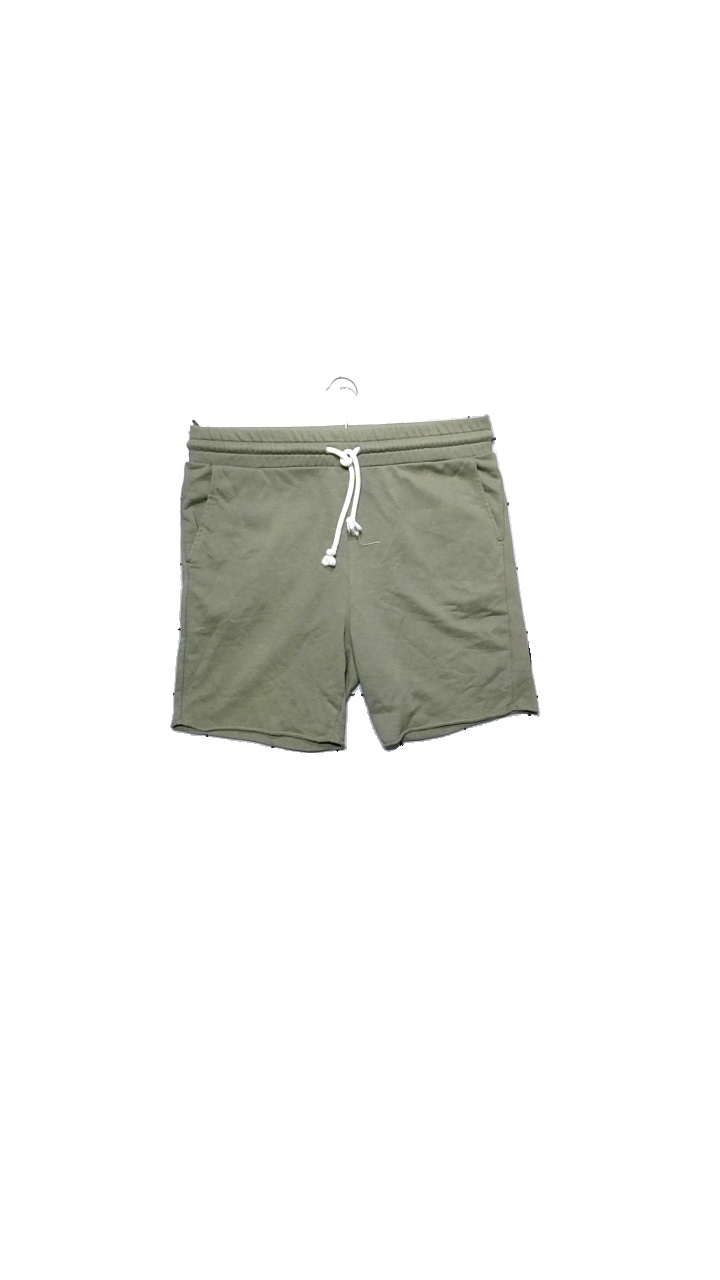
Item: Shorts (Men)
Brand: H&m
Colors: Green
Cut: Regular
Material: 60%Cotton,40%Polyester
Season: Summer
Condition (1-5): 3
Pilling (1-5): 4
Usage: Reuse
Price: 50-100